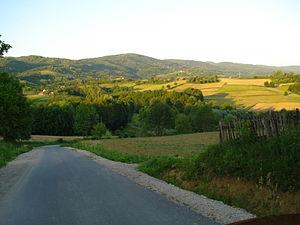
Veliko Palančište est un village de Bosnie-Herzégovine. Il est situé sur le territoire de la Ville de Prijedor et dans la République serbe de Bosnie. Selon les premiers résultats du recensement bosnien de 2013, il compte 443 habitants.